List of plant family names with etymologies

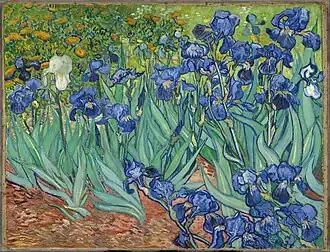
Painting of a bed of irises

Since the first edition of Carl Linnaeus's "Species Plantarum" in 1753, plants have been assigned one epithet or name for their species and one name for their genus, a grouping of related species. Related are in turn grouped into families. Each family's formal name ends in the Latin suffix -"aceae" and is derived from the name of a genus that is or once was part of the family.